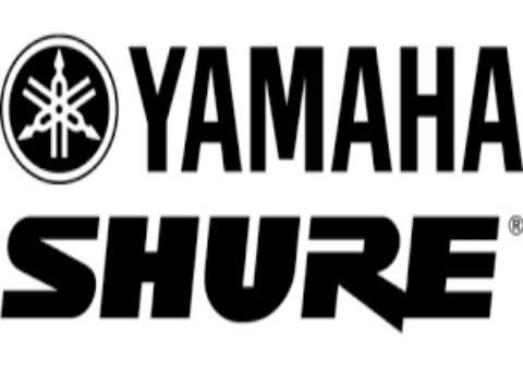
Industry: Clothes